Luke's Society Mixup

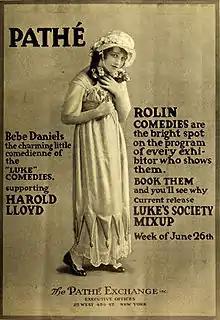
Advertisement (1916)

Luke's Society Mixup is a 1916 American short comedy film starring Harold Lloyd.